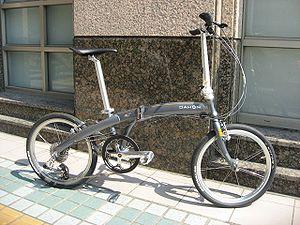
Dahon est une marque américaine de vélo pliants, qui détenait en 2006 les deux-tiers du marché mondial. Le siège social se trouve à Duarte, en Californie, les usines se trouvant en Asie et à Plovdiv, en Bulgarie. L'entreprise a vendu 285 000 vélos à travers le monde en 2005, en hausse de 25 % par rapport à 2004.